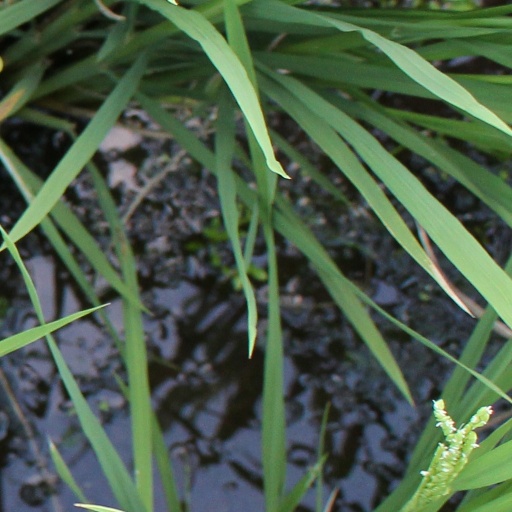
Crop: rice